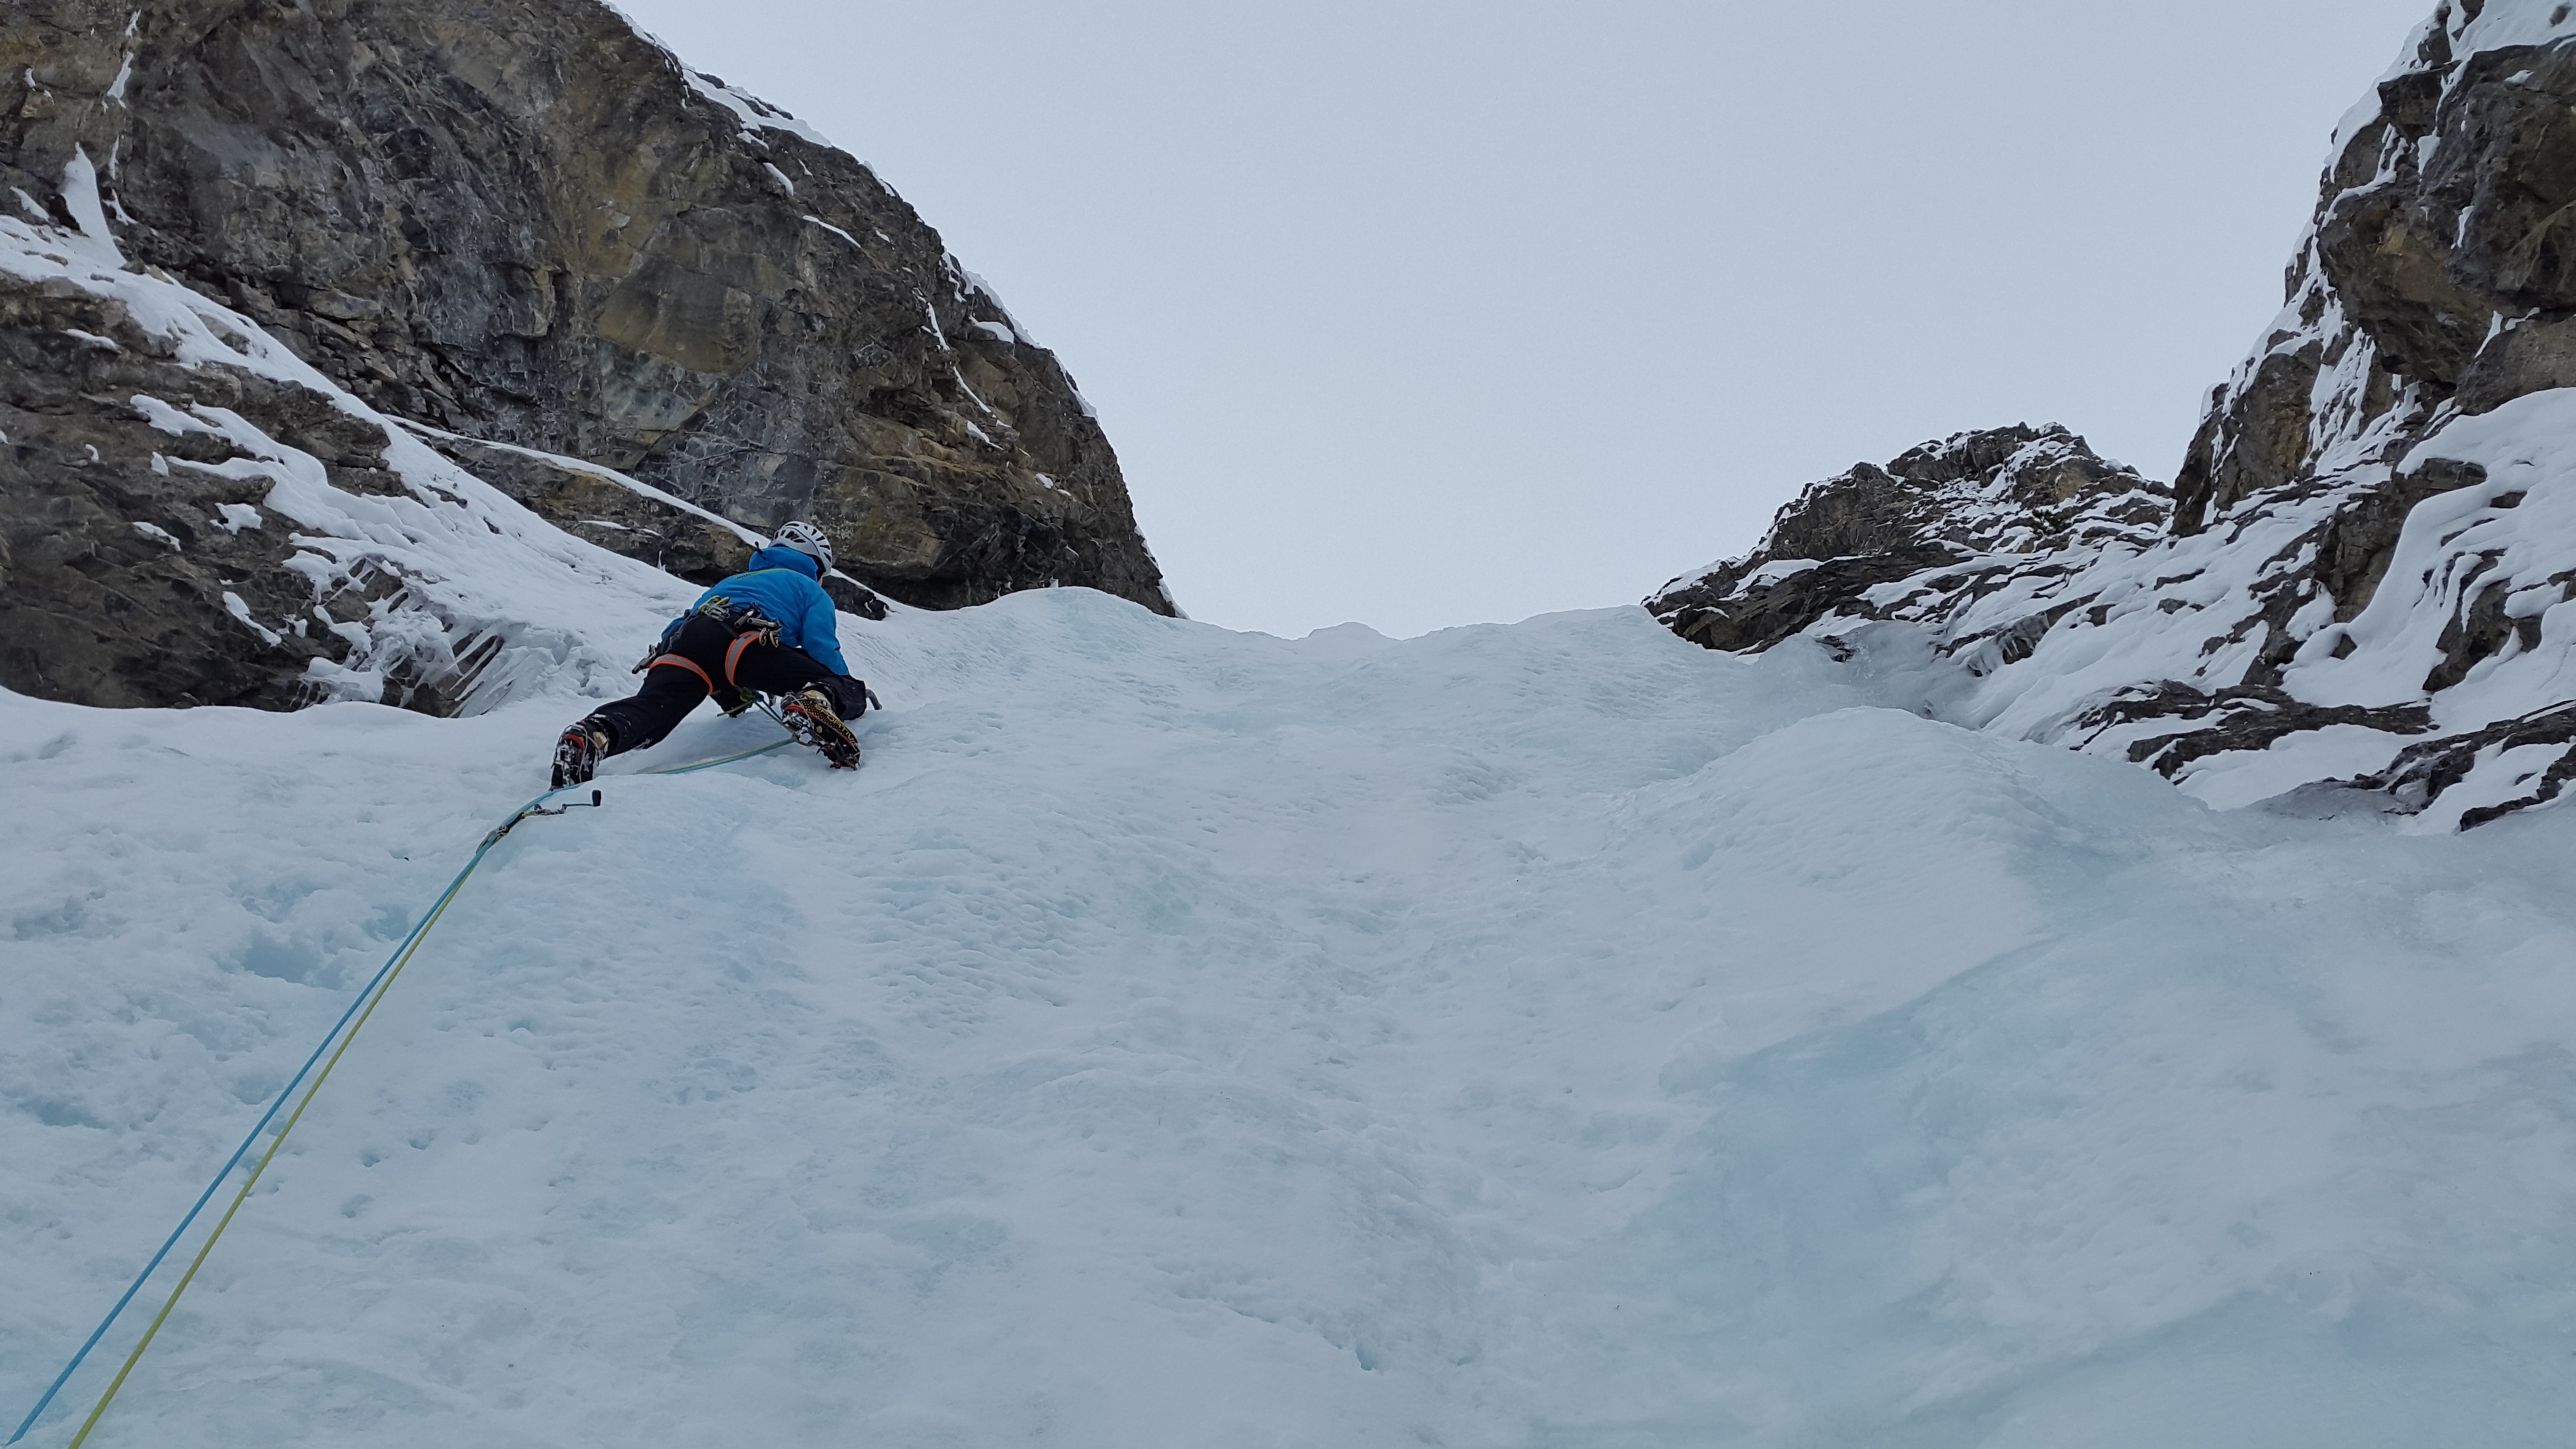
waterfall, mountain, snow, cold, winter, adventure, mountain range, recreation, ice, alpine, frozen, climbing, climber, extreme sport, ridge, summit, climb, mountaineering, sports, alps, downhill, switzerland, icefall, ski touring, extreme sports, north wall, alpinism, bergsport, davos, ski mountaineering, outdoor recreation, ice climbers, ice climbing, lead climbing, sertig, mountainous landforms, geological phenomenon, mountain guide